Elisabeth of Brandenburg, Duchess of Württemberg

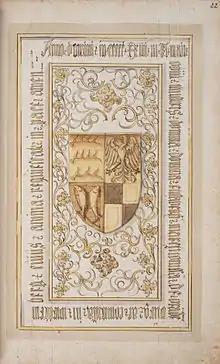
Epitaph in the manuscript "Memoriae posteritatique inclytae domus Wirtembergicae sacrum" of 1583

Elizabeth of Brandenburg-Ansbach (29 November 1451, Ansbach – 28 March 1524, Nürtingen) was a princess of Brandenburg by birth and by marriage Duchess of Württemberg.